Settlement movement

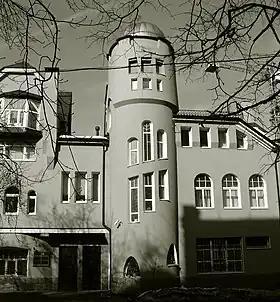
Site of the Communal Club for Working Children, a cornerstone of the Russian Settlement network.

The movement also spread to late imperial Russia, as Stanislav Shatsky and Alexander Zelenko set up a network of educational and social institutions in northern Moscow in 1905, naming it "Settlement" ("", the English word transliterated to Russian). This network of institutions was closed down by the government in 1908, due to alleged socialist activities.